Tykhon Cherniaiev

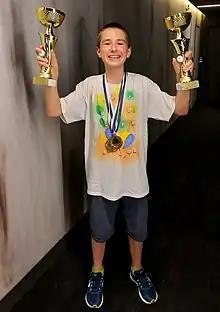

Tykhon Cherniaiev (born March 1, 2010) is a Ukrainian chess prodigy.